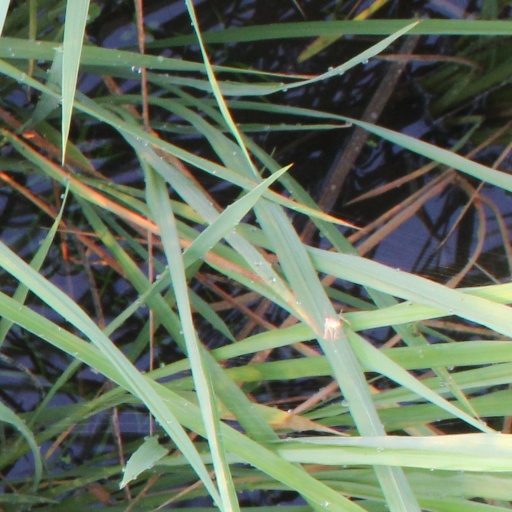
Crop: rice